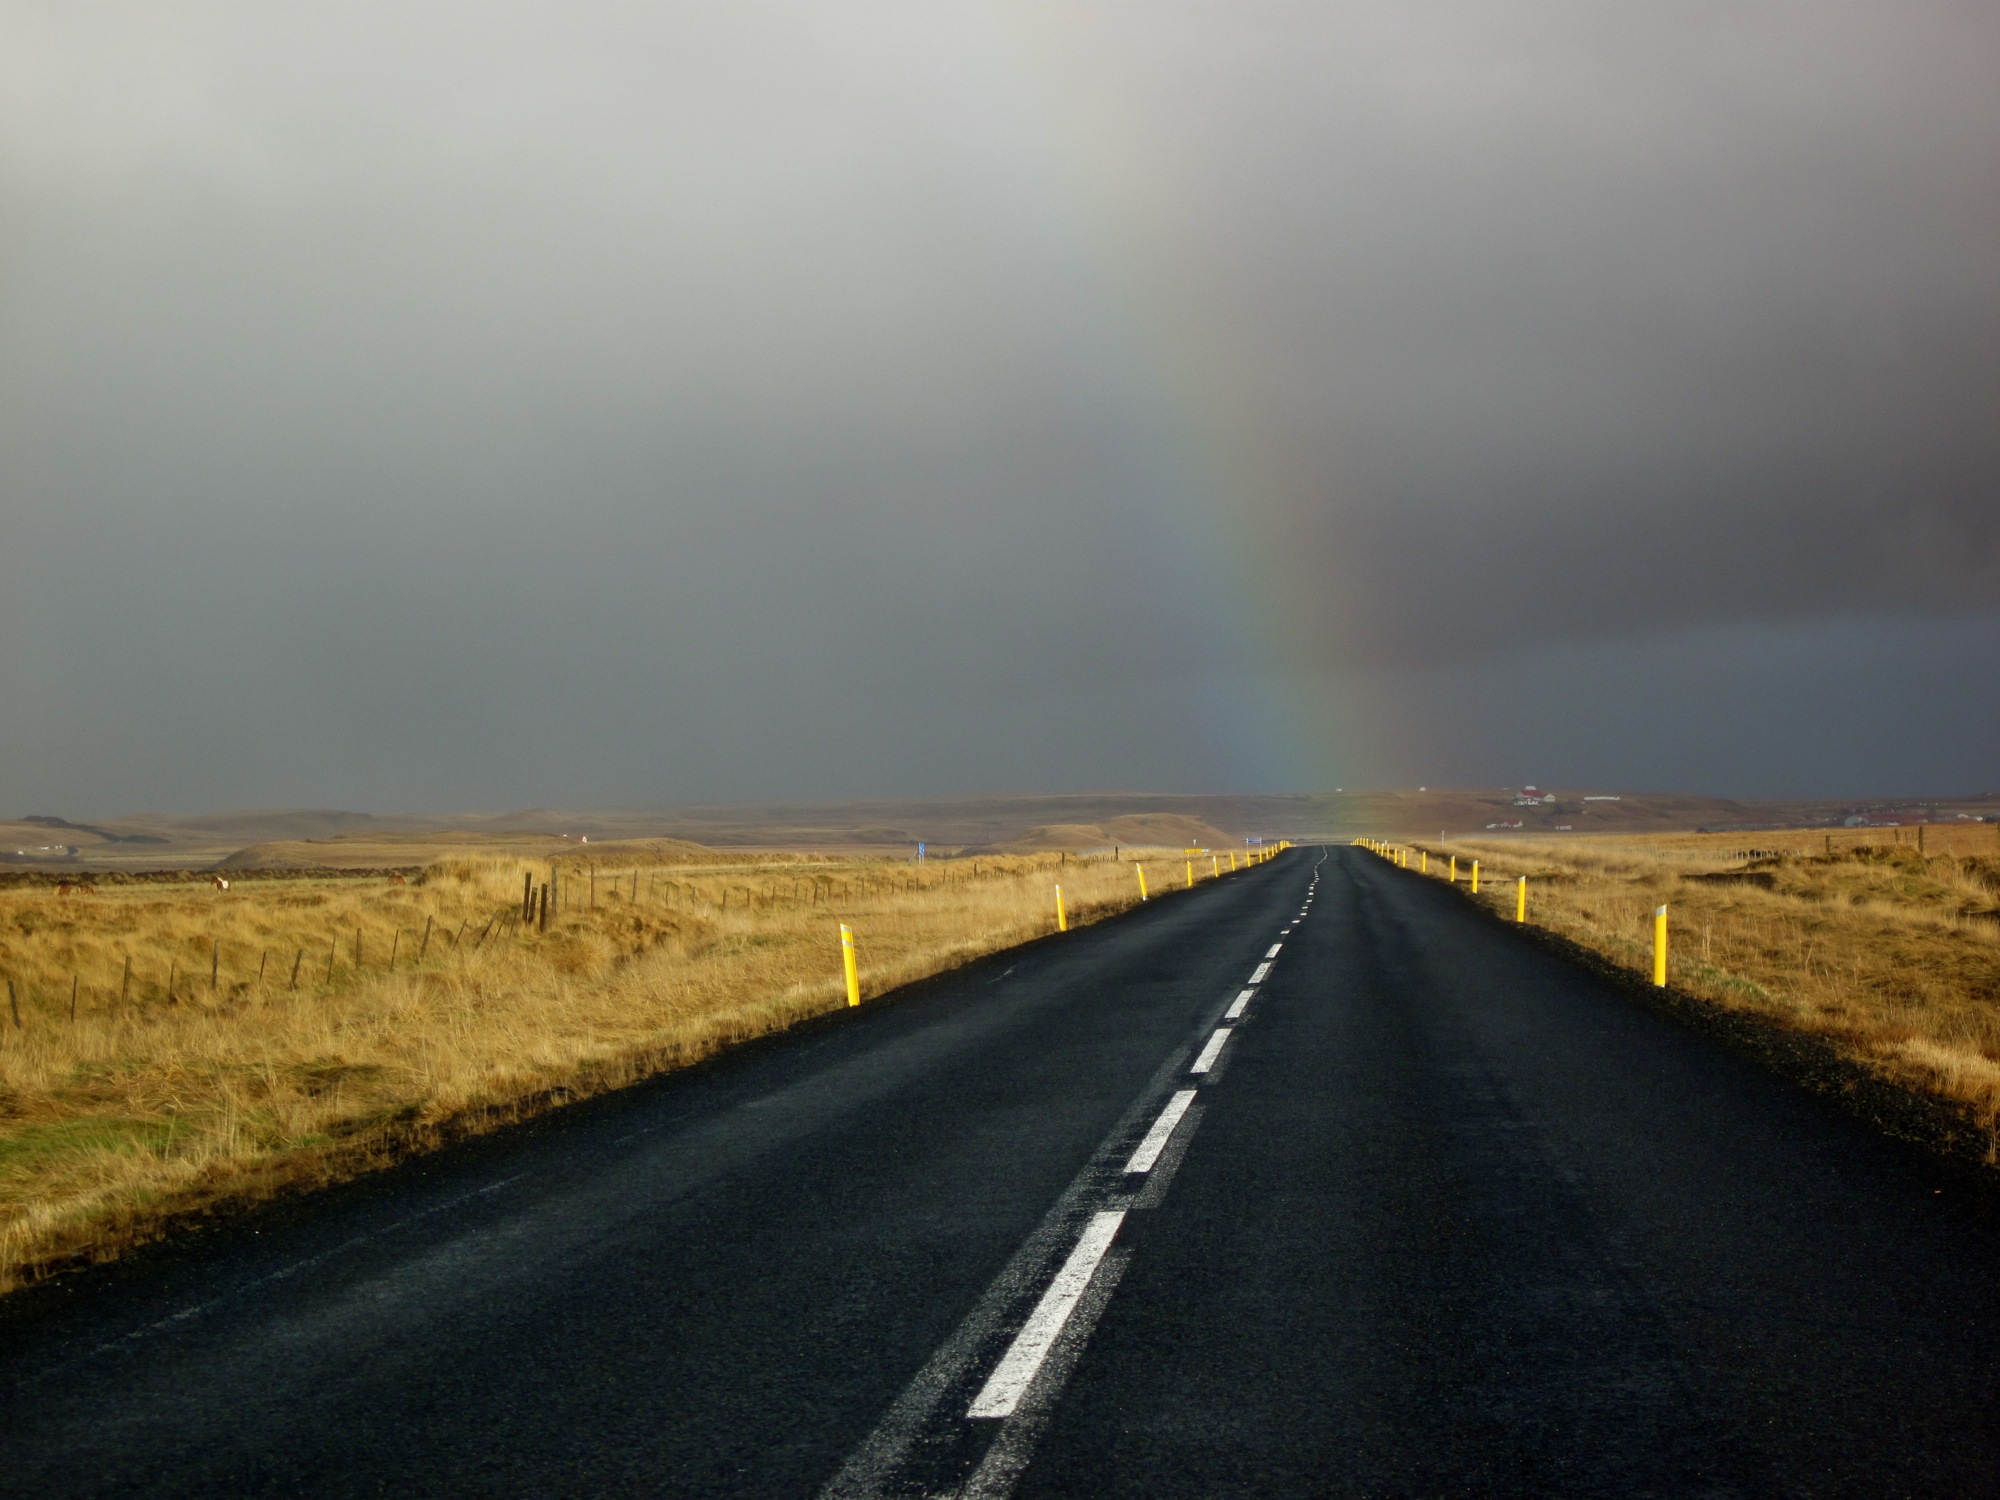
horizon, cloud, fog, sunrise, road, mist, field, prairie, sunlight, morning, hill, highway, dawn, asphalt, dusk, evening, weather, iceland, plain, infrastructure, rural area, meteorological phenomenon, atmospheric phenomenon